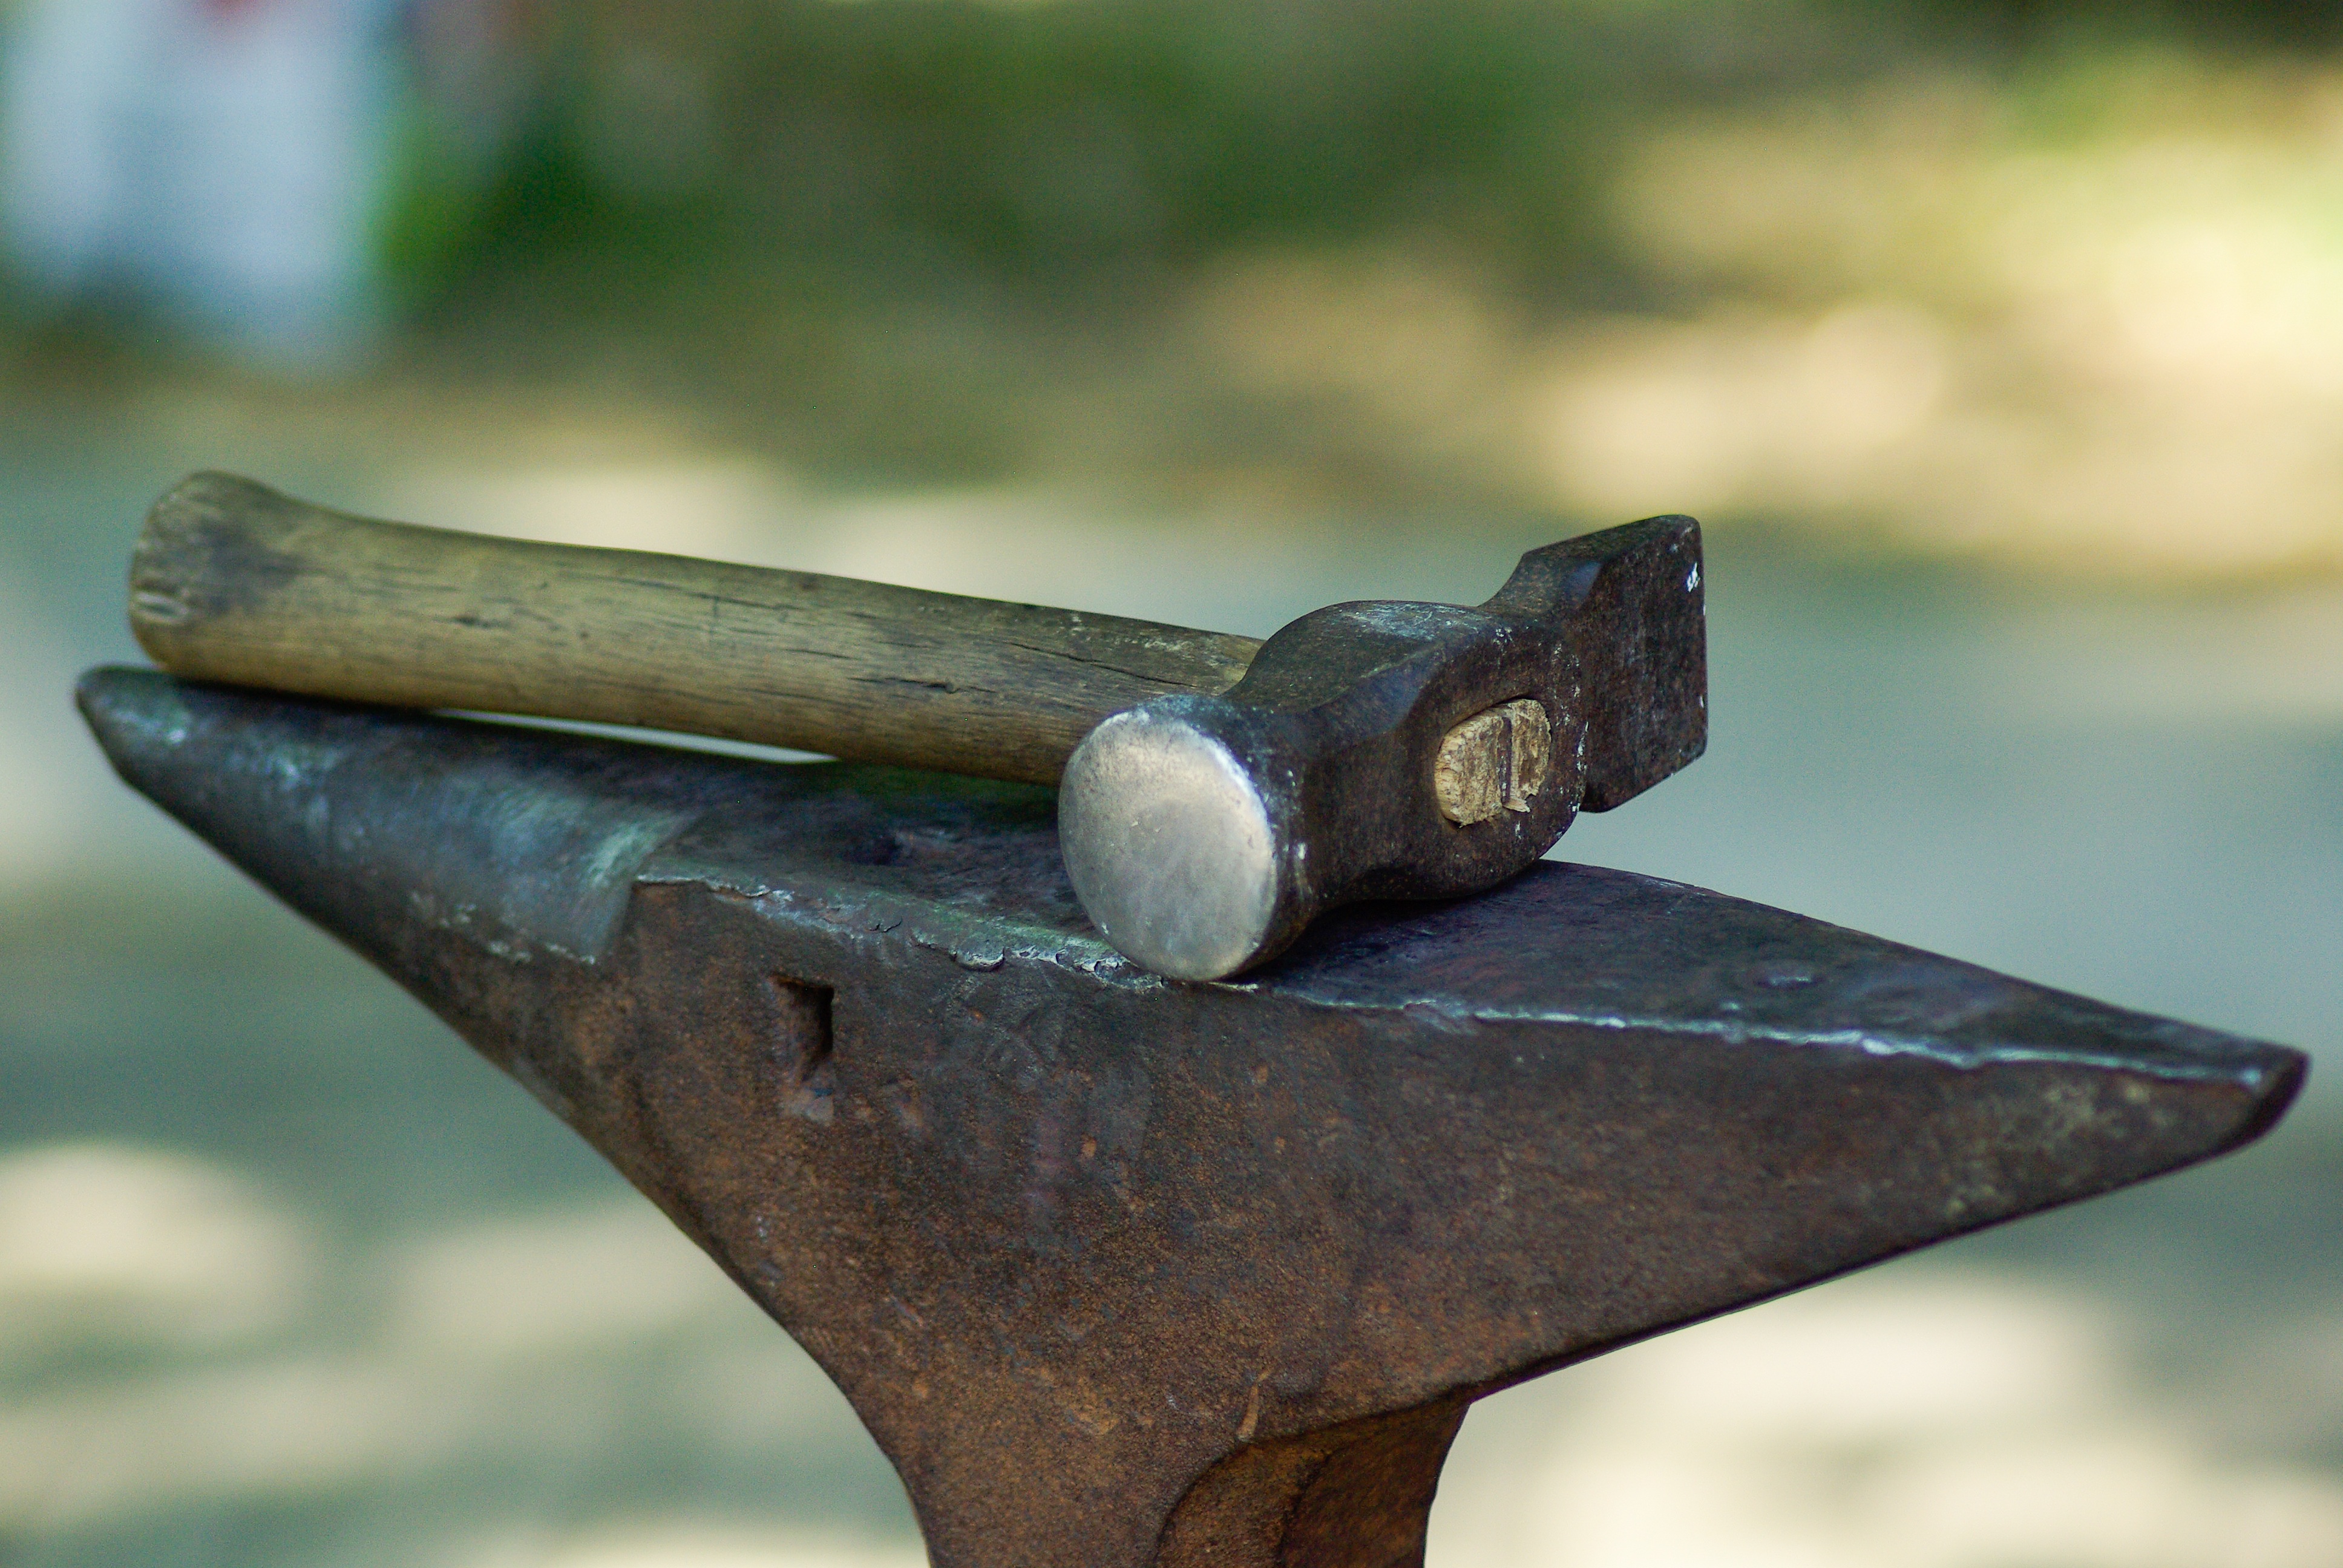
wood, tool, hammer, weapon, iron, blacksmith, anvil